Yamantaka

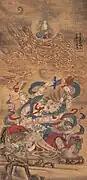
Ming dynasty (1368 - 1644) Shuilu ritual painting of Yamāntaka ("Dàwēidé Míngwáng)", one out of a set depicting the Ten Wisdom Kings, at Baoning Temple in Shanxi, China.

One historic source of name follows Kalantaka, an aspect of the Hindu god Shiva who saves his follower from the clutches of death Yama and is seen as the deity of adherence and origin of the Mahamrityunjaya Mantra of Buddhism and Hinduism.